Frank Piatek

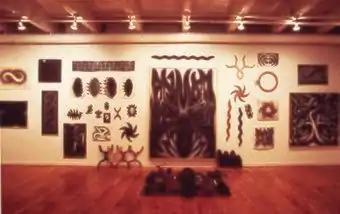
Frank Piatek, N.A.M.E. Gallery installation, mixed media, 1975.

Piatek developed his second body of introverted, shamanistic work in the early 1970s, during a time of personal and artistic crisis; writers identify key its themes as death and rebirth, macrocosm and microcosm, myth and the collective unconscious. He was initially inspired by a mural commission that sought a landscape or tree image, leading him to experiment with sinuous, archetypal forms and emblematic hieroglyphs. He pursued this direction privately in directly referential, symbolic drawings of spiders and trees, artifact-like sculpture, and carvings of snakes, stars, podlike sarcophagi and dead men in boats, covered in mud, twine and fabric. The new work ended his relationship with Phyllis Kind Gallery, but culminated in an experimental installation at the alternative N.A.M.E. Gallery (1975), featuring a ritual-like arrangement alongside his established tube images. Several reviews noted the interplay between the primal imagery and contemporary paintings, as well as the insights into Piatek's heretofore hidden process and inspirations. Franz Schulze called the carvings persuasive, "fetishistic objects … sinister, private things, like effigies, full of atavistic implications;" Derek Guthrie, however, found the primitive approach less convincing and over-intellectualized. Piatek has continued to explore this more intimate work in various media and formats throughout his career.